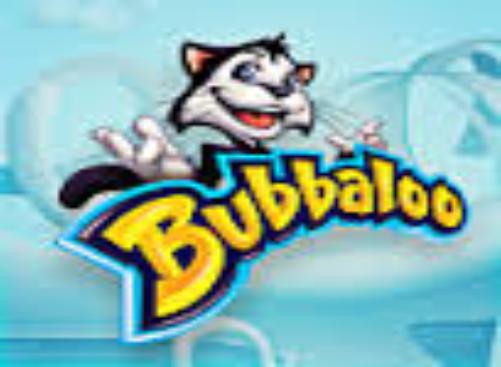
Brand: Bubbaloo
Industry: Food